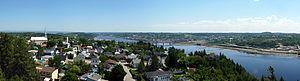
Chicoutimi est l'un des trois arrondissements urbains de la ville de Saguenay, au Québec. Produit des réorganisations municipales québécoises de 2002, il englobe le territoire des anciennes villes de Chicoutimi et de Laterrière et une partie de l'ancienne municipalité de Canton-Tremblay. Parallèlement, le nom fait aussi référence à un secteur de l'arrondissement dont le territoire est coextensif avec celui de l'ancienne ville.